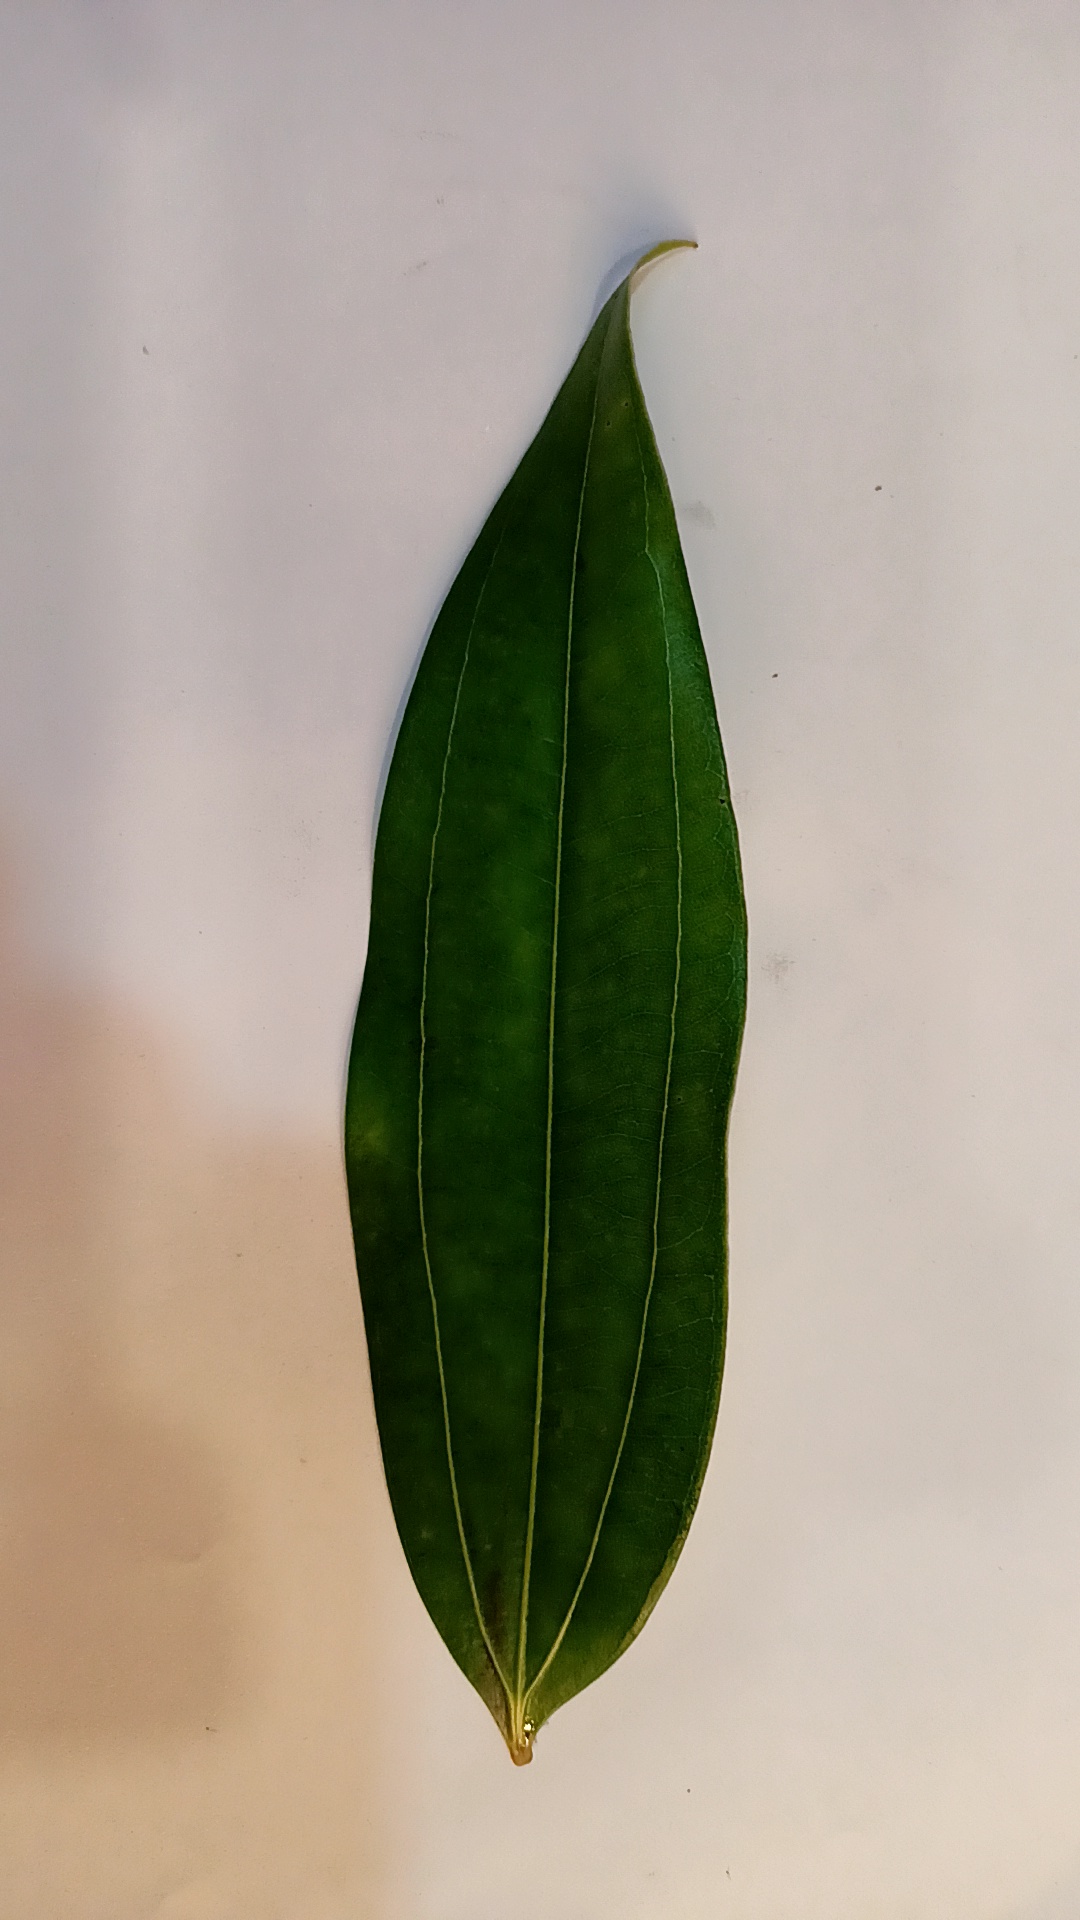
Label: Healthy